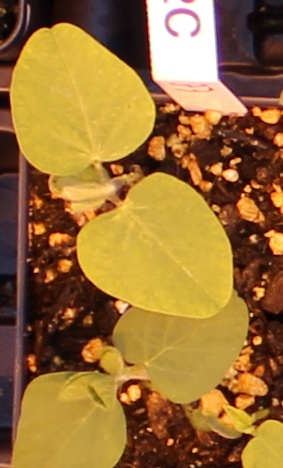
Label: Soybean